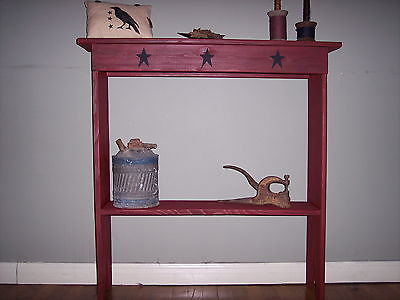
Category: table